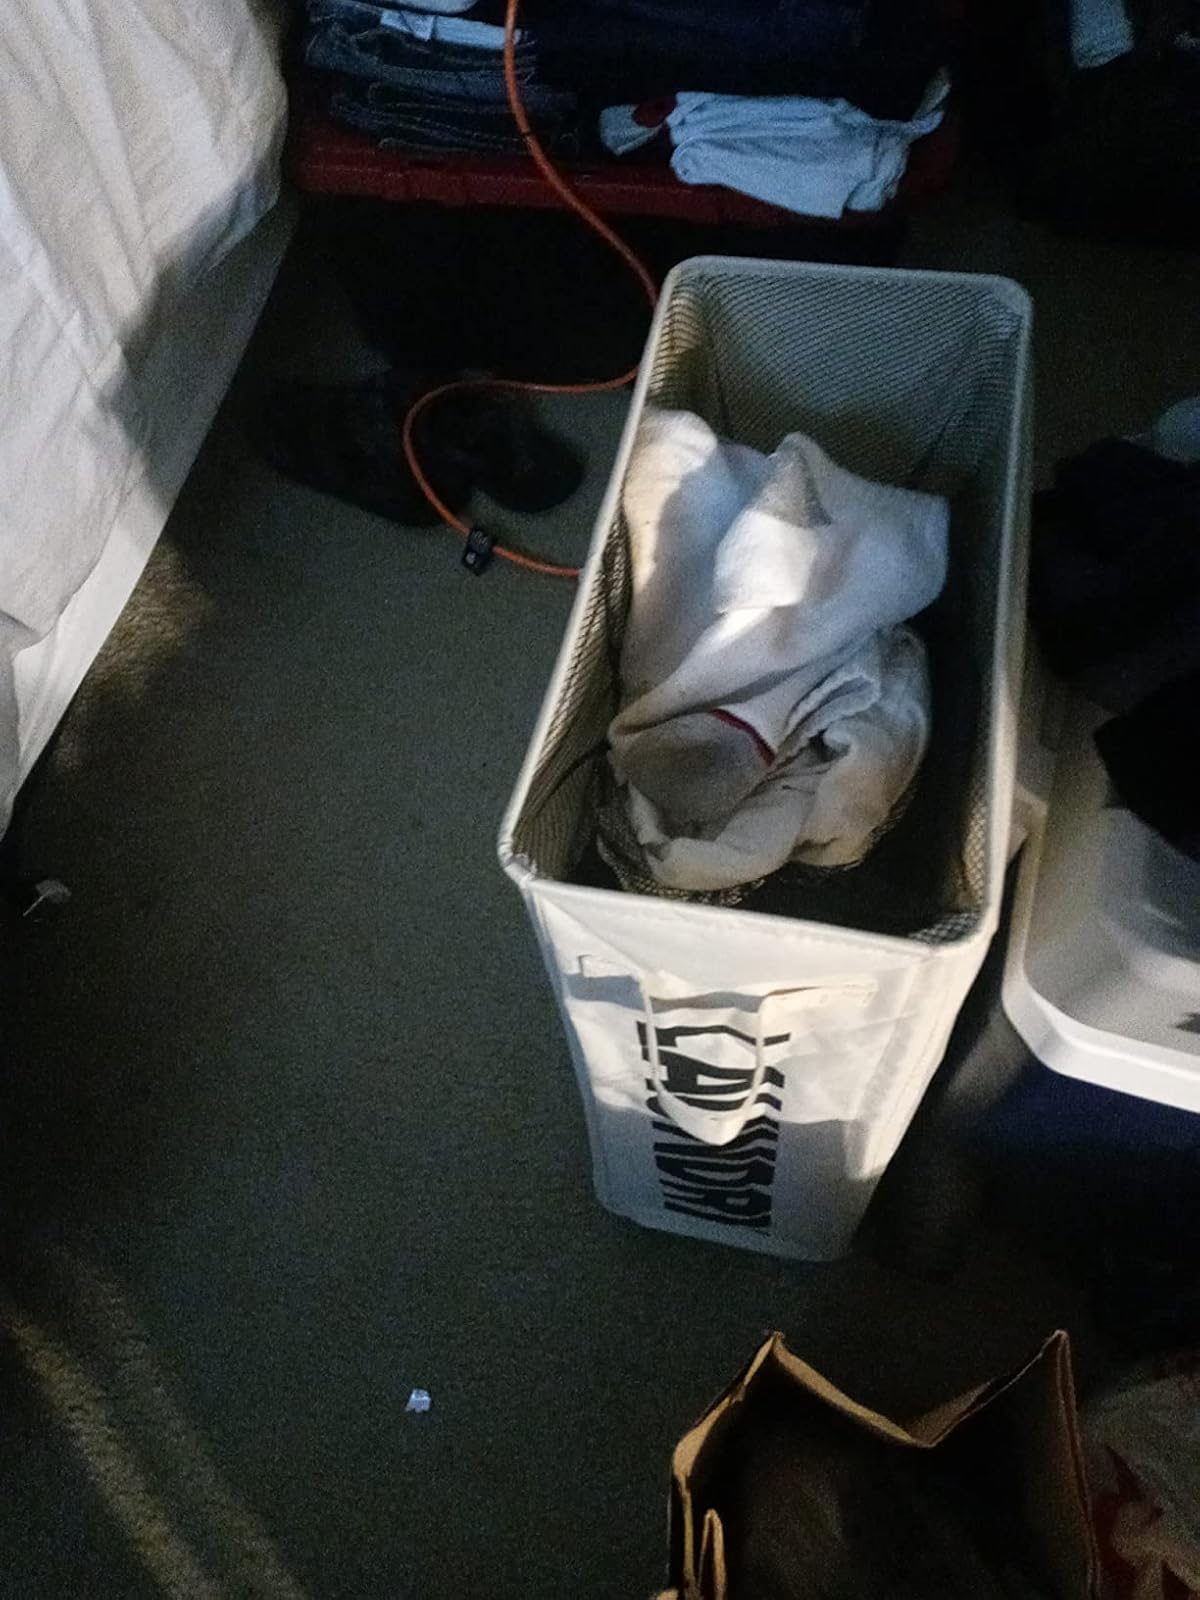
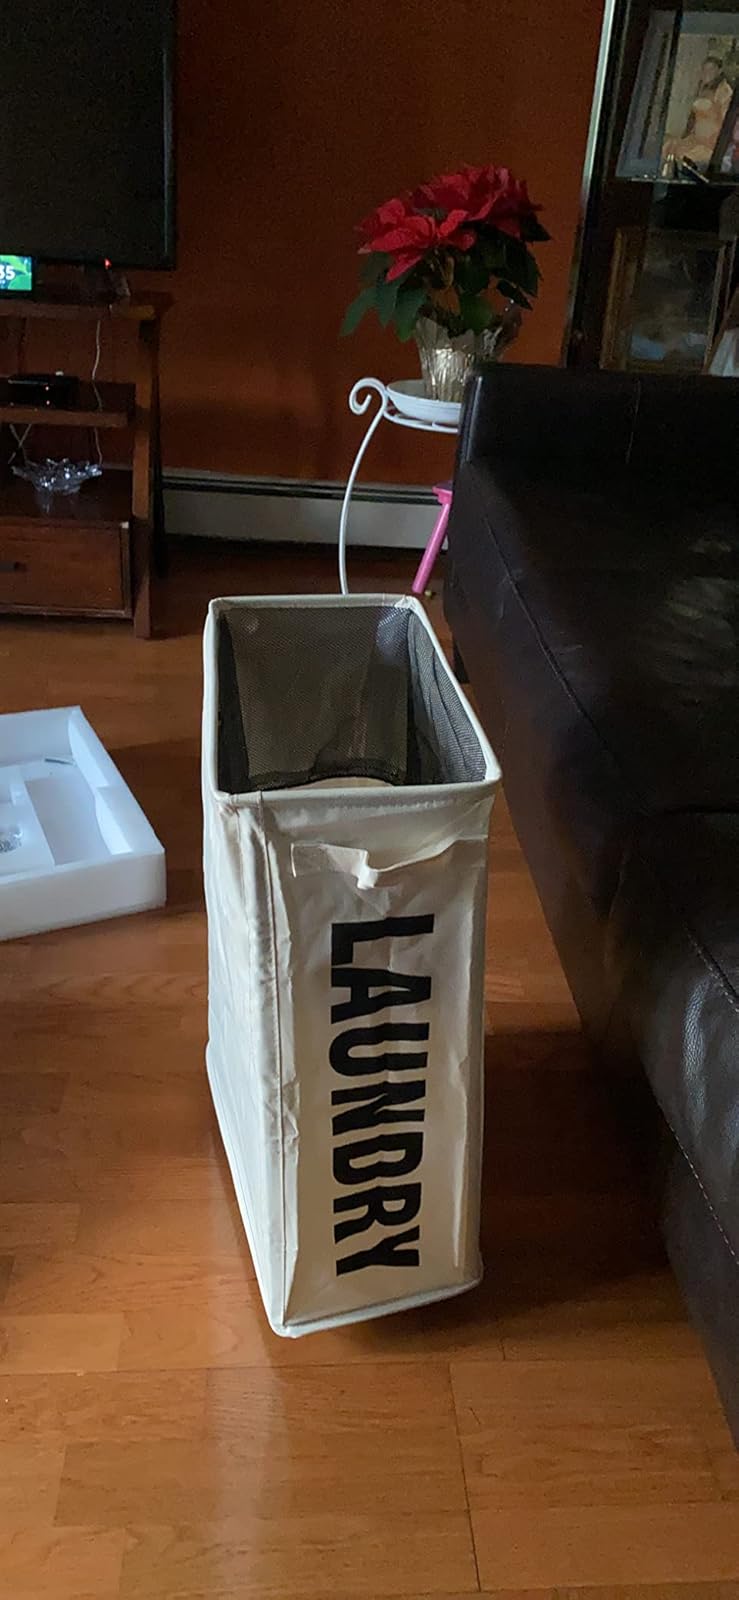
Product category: items_hamper
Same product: yes